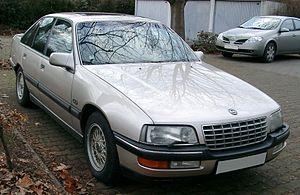
L'Opel Senator est une routière produite par le constructeur automobile allemand Opel. Elle a été commercialisée sous deux générations uniquement en Europe entre 1978 et 1993.